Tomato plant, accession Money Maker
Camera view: bottom (45 deg); turntable rotation: 0 degrees
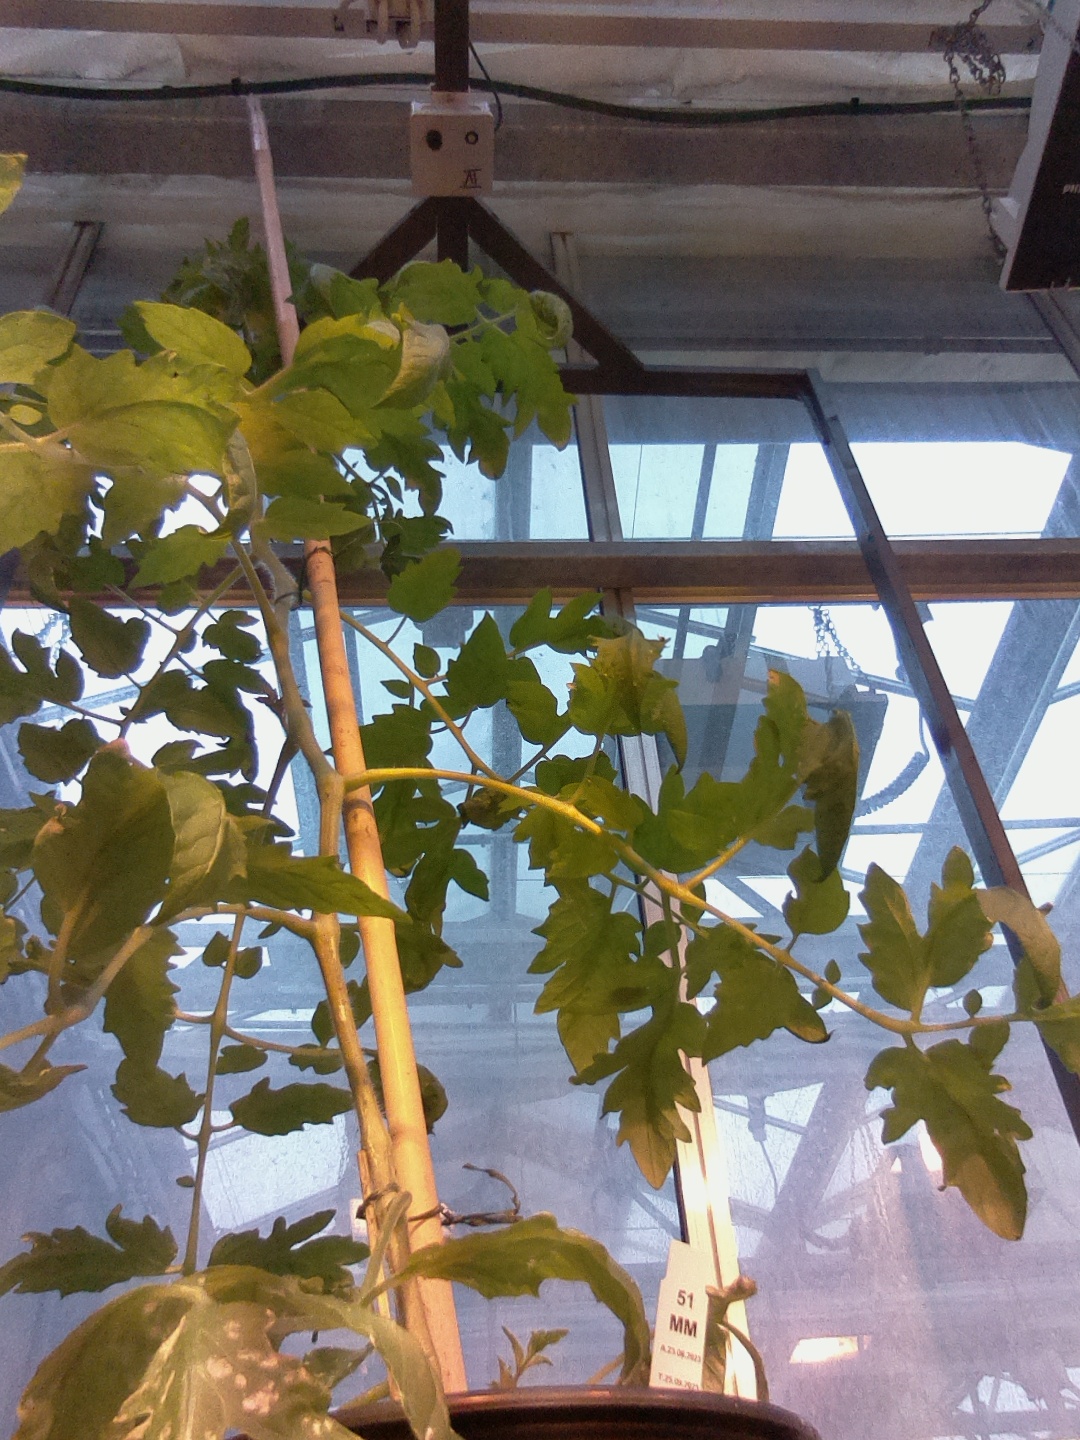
BBCH growth stage 66: Full flowering, 60%-70% of flowers open, more petals falling